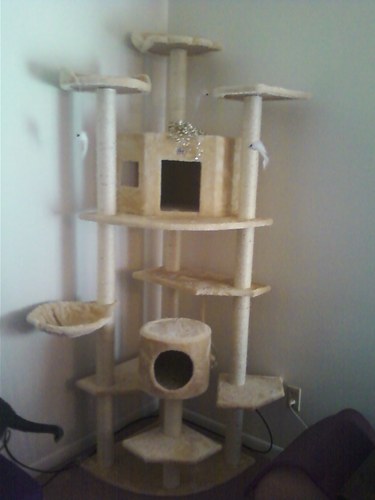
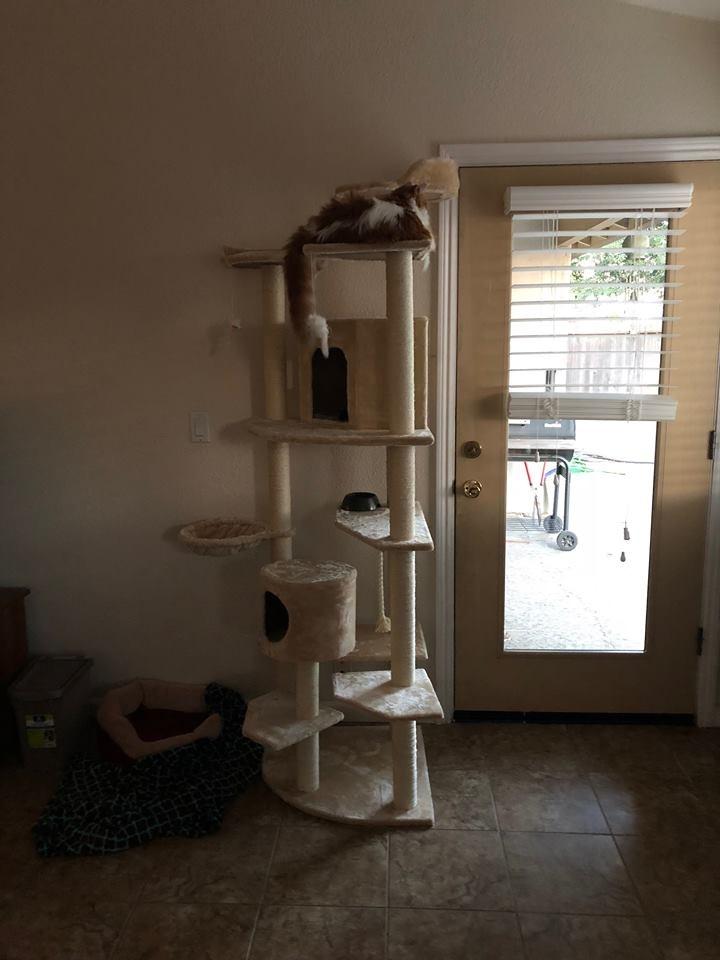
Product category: items_cat tree
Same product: yes